Santa Muerte

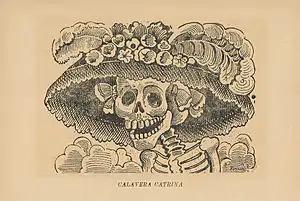
One of José Guadalupe Posada's "Catrina" engravings (1910–1913)

Veneration of Santa Muerte was documented in the 1940s in working-class neighborhoods in Mexico City, such as Tepito. At present, Santa Muerte can be found throughout Mexico and also across the United States and Central America. There are videos, websites, and music composed in honor of this folk saint. The new religious movement of Santa Muerte first came to widespread popular attention in Mexico in August 1998, when police arrested the notorious gangster Daniel Arizmendi López and discovered a shrine to the saint in his home. Widely reported in the press, this discovery inspired the common association between Santa Muerte, violence, and criminality in Mexican popular consciousness.